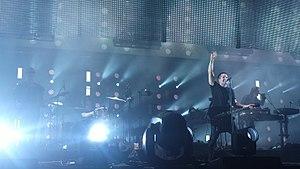
Quake est un jeu vidéo de tir à la première personne développé par id Software et publié en version shareware le 22 juin 1996 puis en version commerciale par GT Interactive le 22 juillet 1996.
Nine Inch Nails [naɪn ɪnt͡ʃ ˈneɪlz], NIN ou parfois stylisé NIИ, est un groupe de rock industriel américain, originaire de Cleveland, dans l'Ohio. Il est formé en 1988 par Trent Reznor, le principal producteur, chanteur, compositeur et instrumentiste, qui représente l'unique membre officiel de Nine Inch Nails et reste le seul responsable de sa direction, jusqu'à l'arrivée du musicien anglais Atticus Ross dans le groupe en 2016. Principalement metal industriel, la musique de Nine Inch Nails propose un assemblage éclectique de genres comme le rock alternatif, l'ambient, l'electronica et la synthpop. Après l'enregistrement d'un album, Reznor recrute habituellement un groupe de musiciens pour jouer avec lui. La formation change à chaque nouvelle tournée et réadapte souvent les chansons pour correspondre à une interprétation en live. Sur scène, Nine Inch Nails intègre souvent des jeux de lumière comme éléments visuels de scénographie.